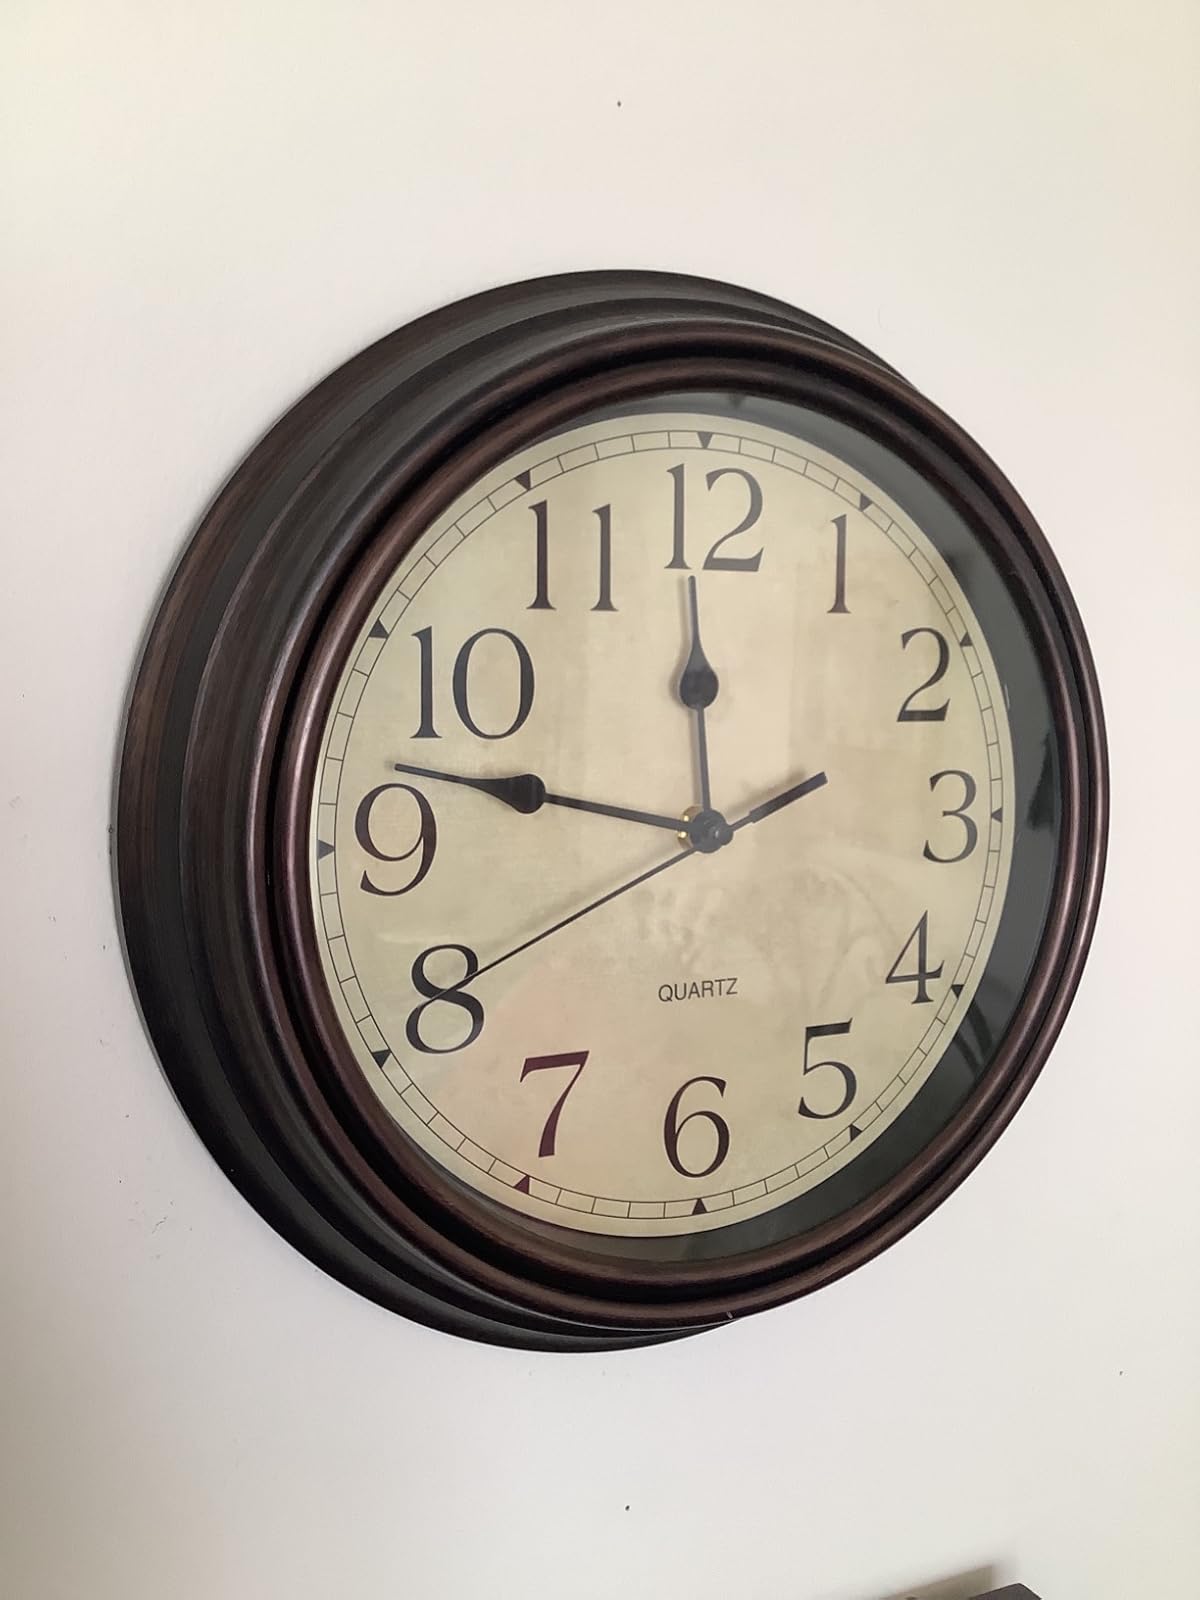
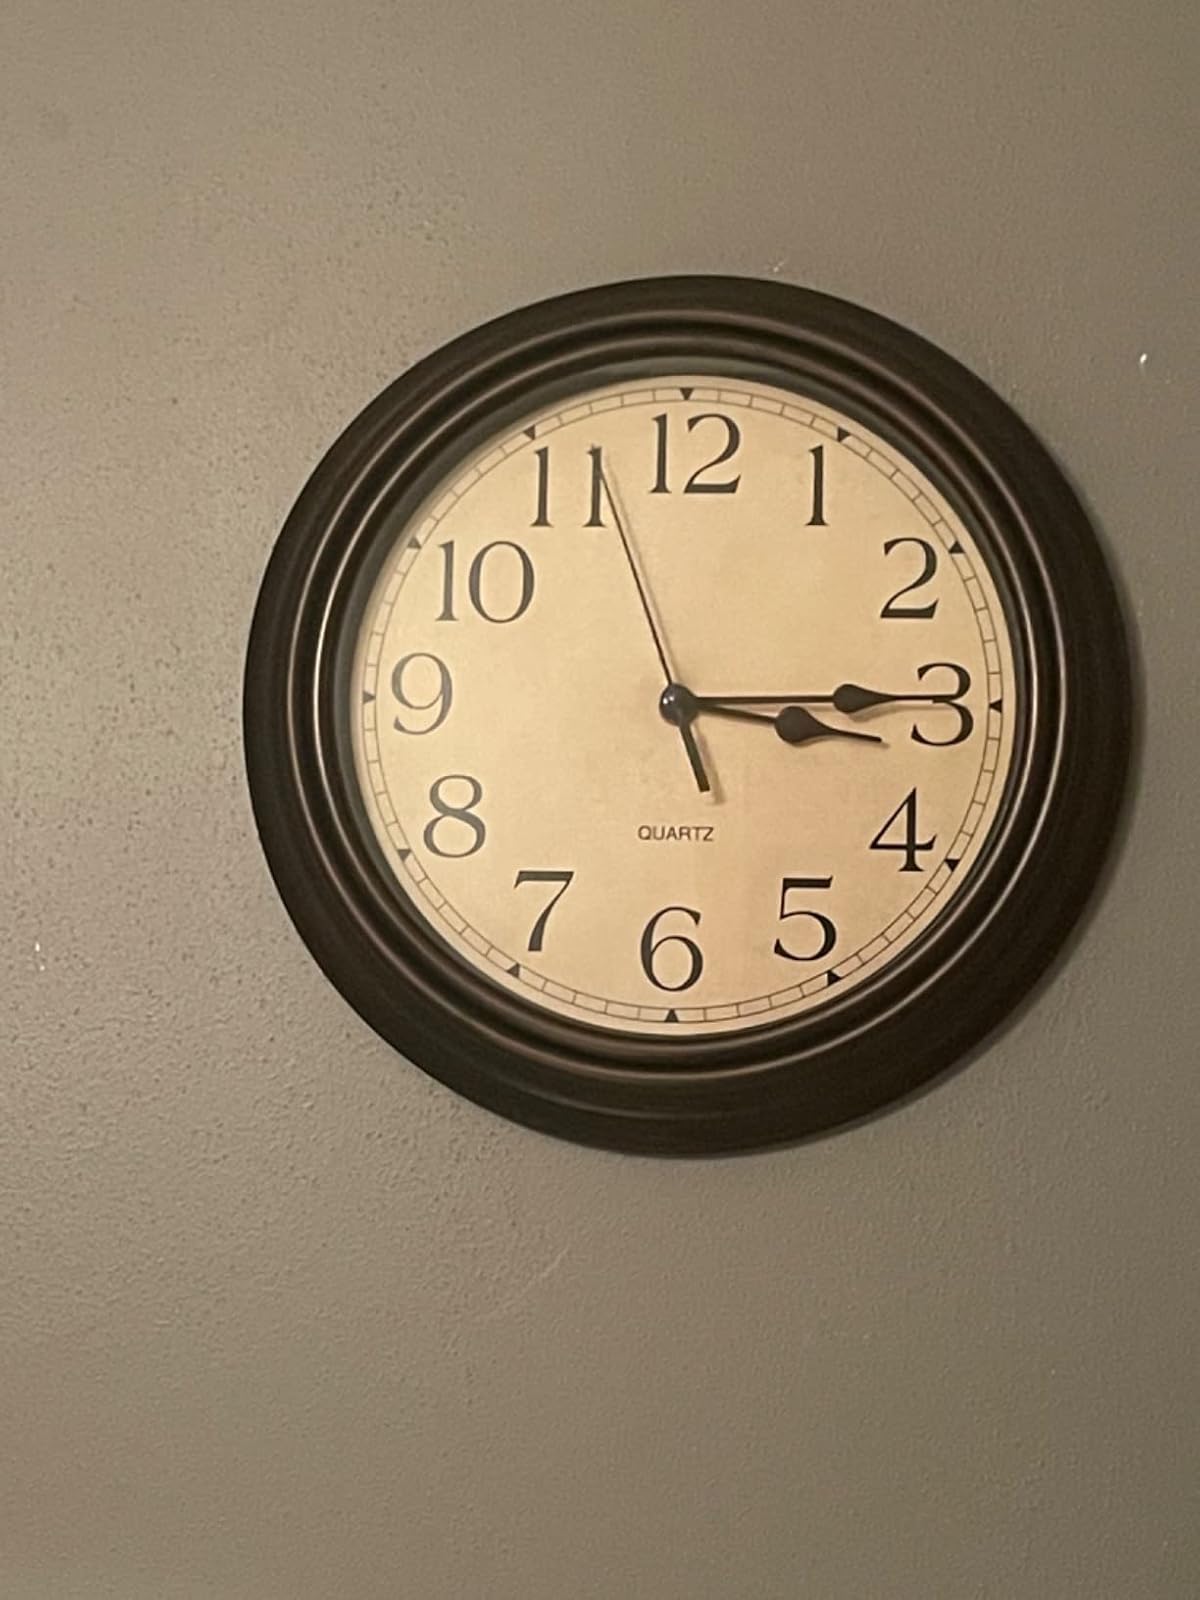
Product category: clock
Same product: yes